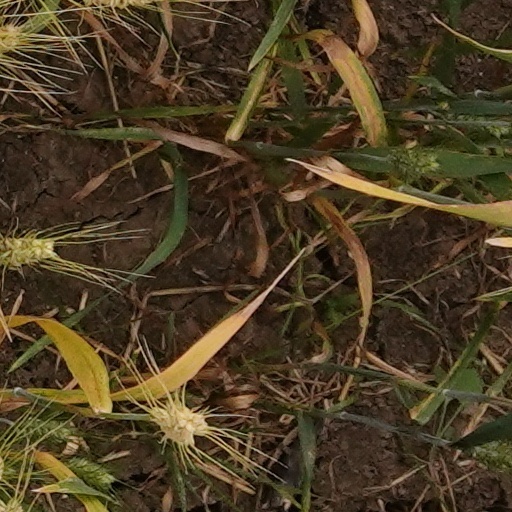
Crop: wheat